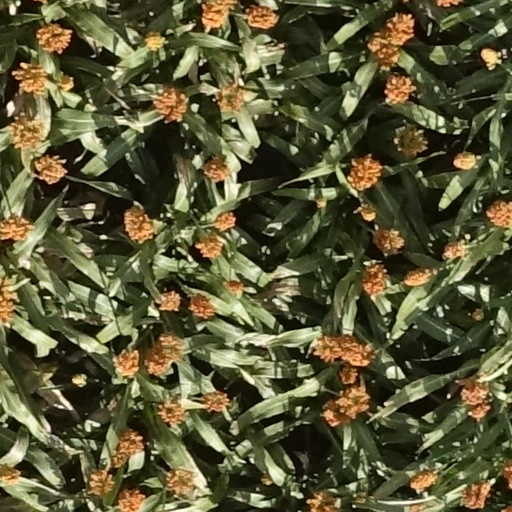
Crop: sorghum